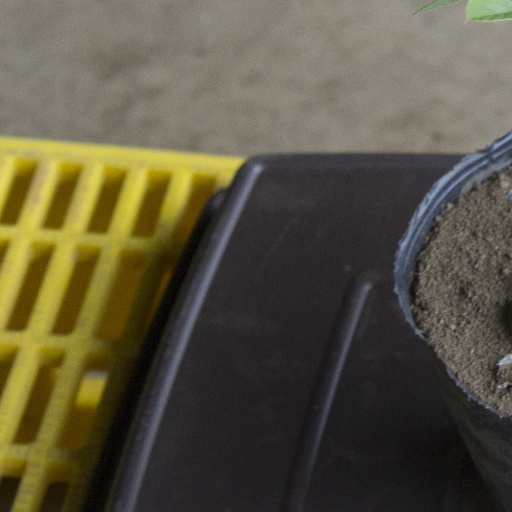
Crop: soybean